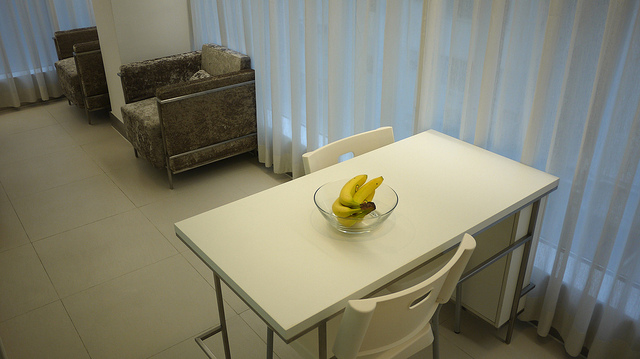
user: Given an image and a question. Answer the question in a short answer. Question: What is in this picture to sit on? Short Answer:
assistant: chair